Westend (Berlin)

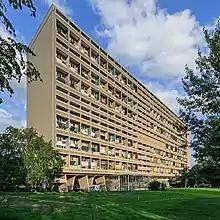
Unité d'habitation

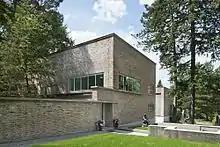
Georg Kolbe Museum

Westend is served by the Berlin S-Bahn "Ringbahn" lines S41, S42 and S46 at the stations "Westend", "Messe Nord/ICC" and "Westkreuz" as well as the "Westbahn" lines S75 and S5 at the stations "Messe Süd", "Heerstraße", "Olympiastadion (Süd)" and "Pichelsberg". The Siemensstadt-Fürstenbrunn station is abandoned since 1980.